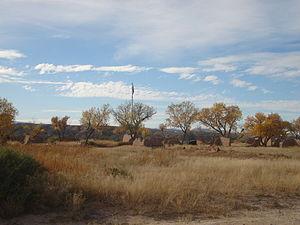
Le fort Selden est un poste de l'armée des États-Unis, situé dans la région qui est maintenant Radium Springs au Nouveau-Mexique. Le site est un long terrain de campement le long du Camino Real de Tierra Adentro. C'est le site d'un camp de l'armée confédérée en 1861. L'armée des États-Unis crée le fort Selden en 1865 afin de protéger les pionniers de l'ouest contre les raids amérindiens, le poste tombe dans un état de délabrement après la guerre de Sécession. Il est finalement abandonné en 1891, en grande partie à cause de la décision d'étendre le fort Bliss et du manque de moyens pour réparer les installations.